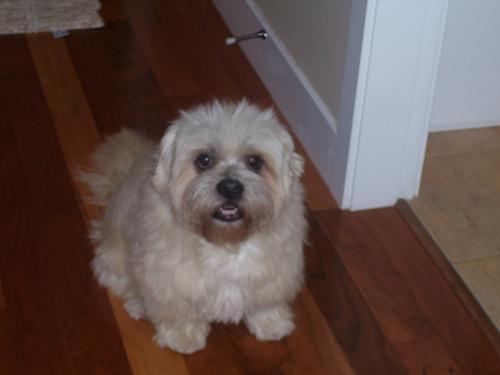
Lhasa